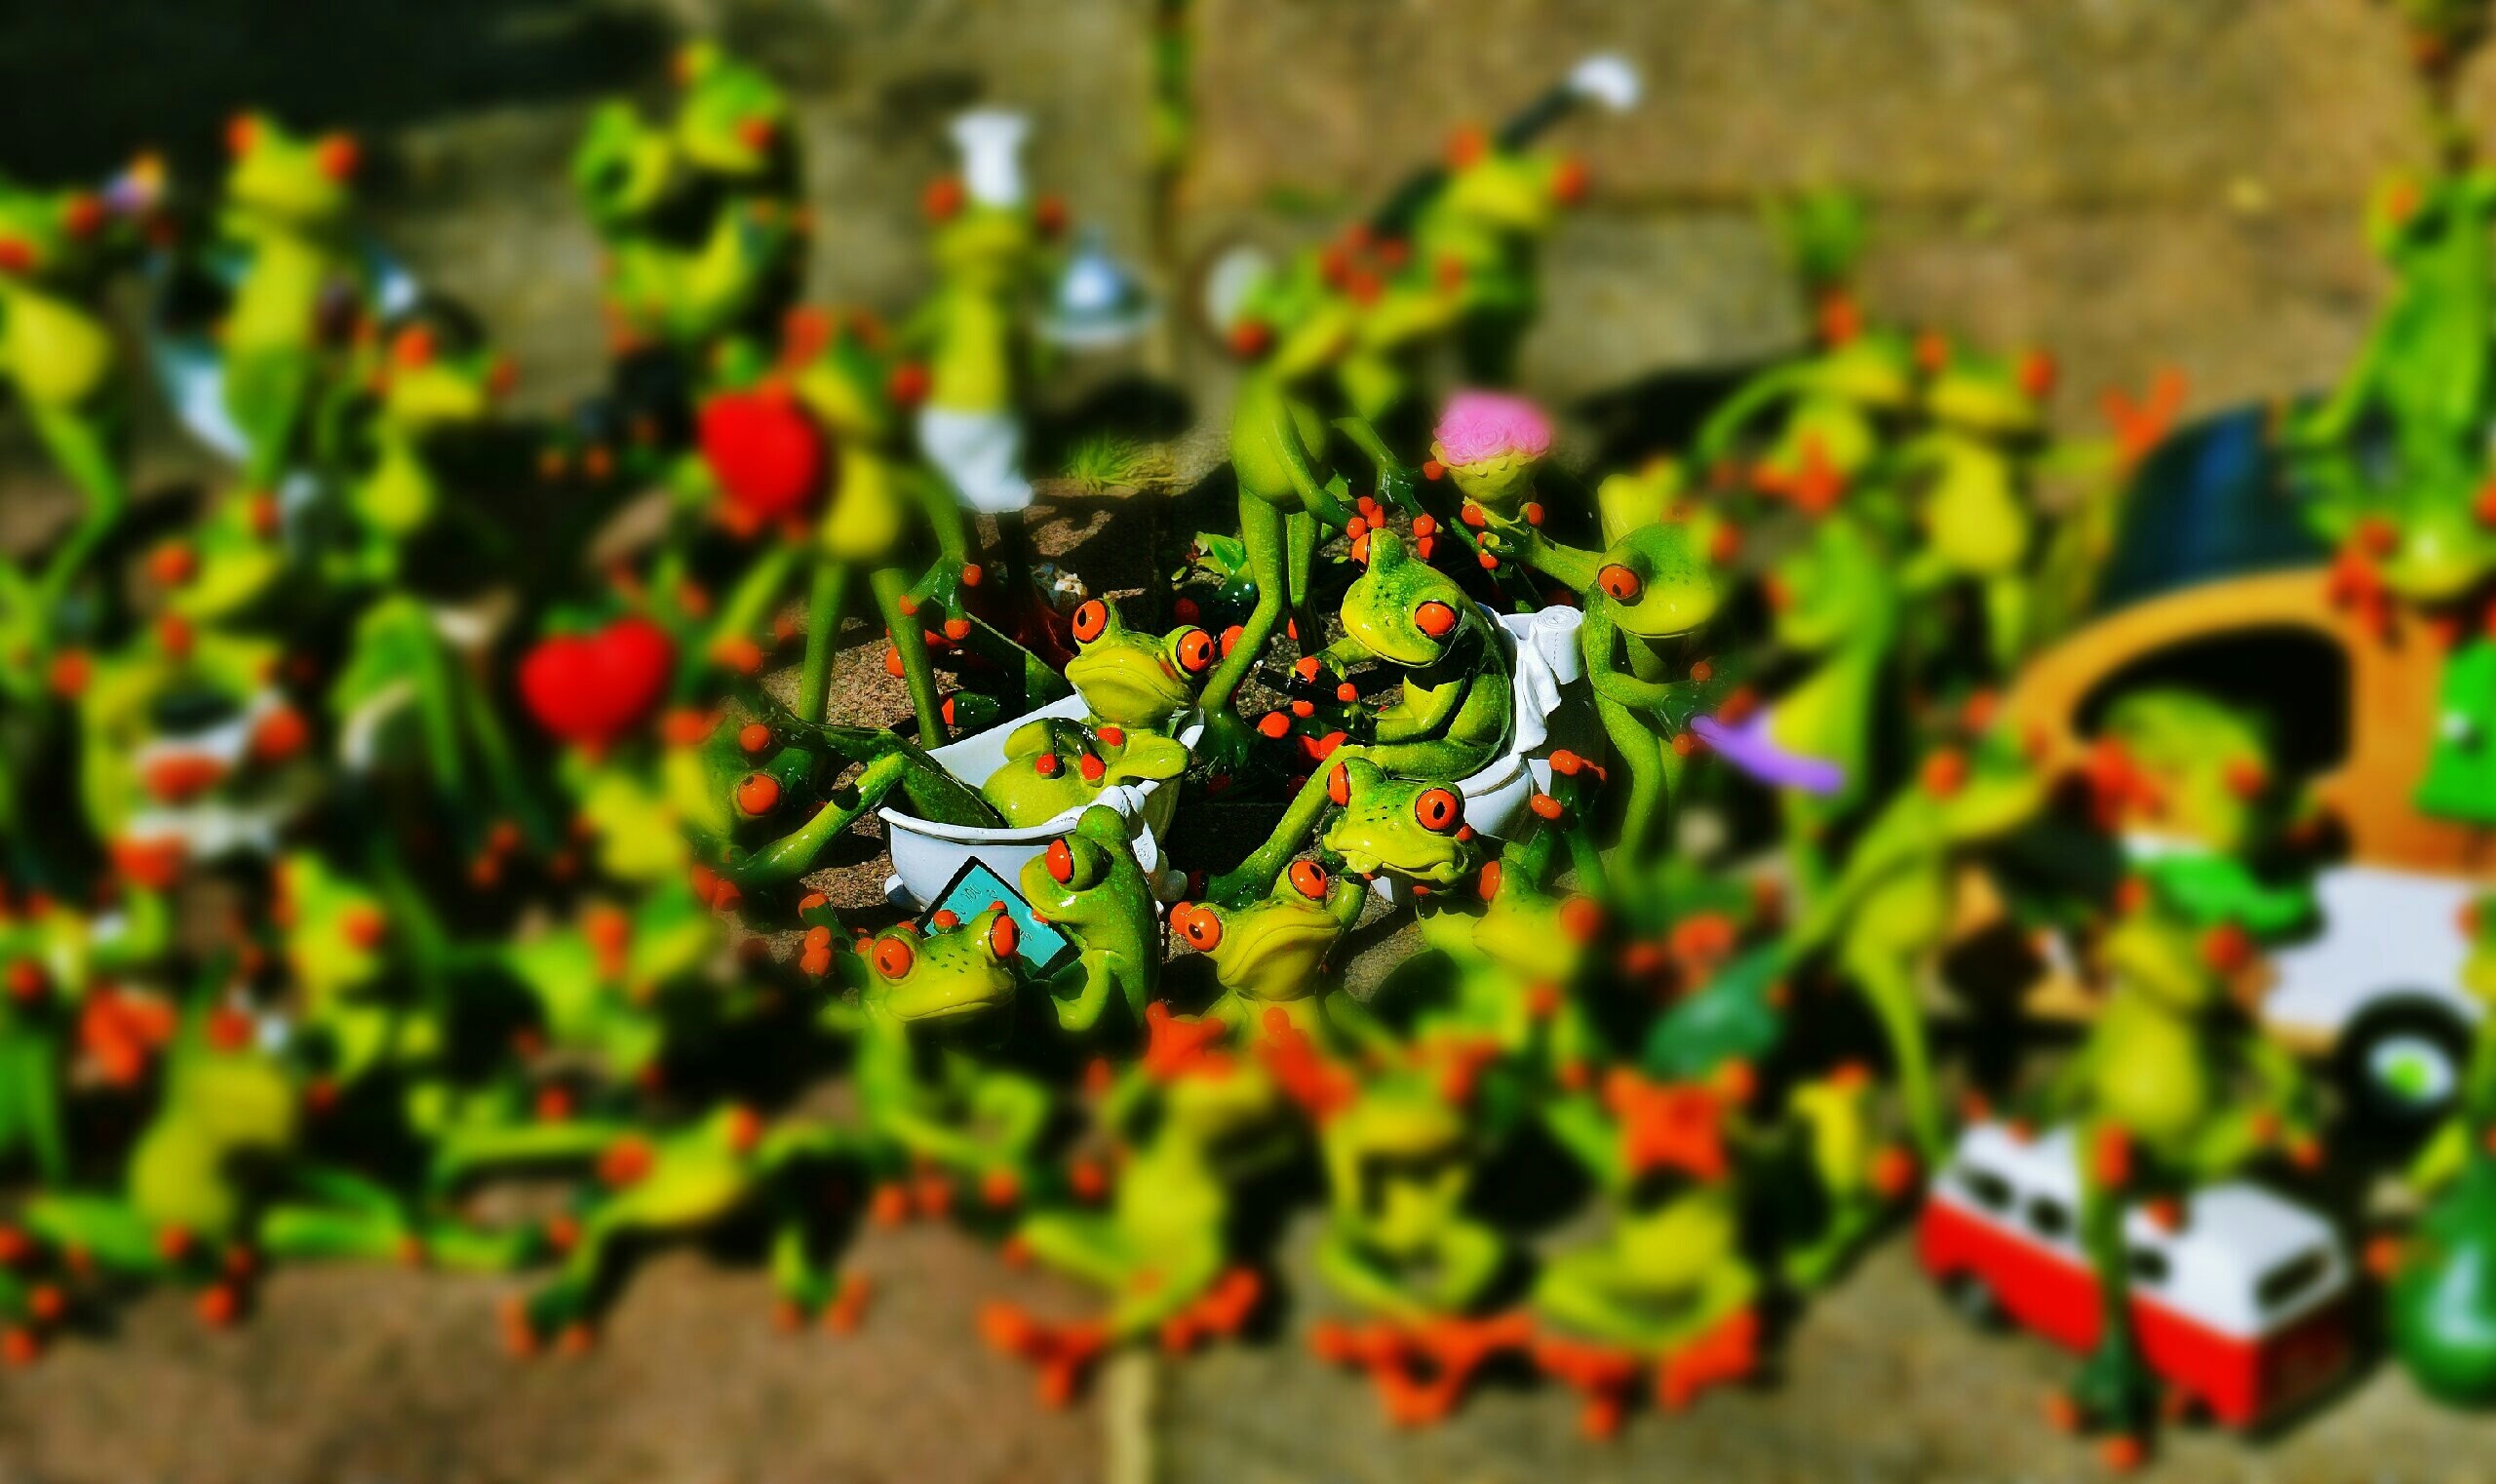
nature, group, plant, sweet, leaf, flower, cute, green, jungle, collection, insect, autumn, botany, frog, flora, fauna, invertebrate, wildflower, shrub, funny, frogs, many, mass, macro photography